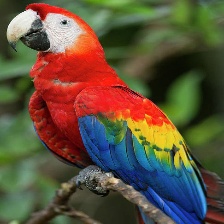
Species: SCARLET MACAW
Scientific name: ARA MACAO
ImageNet parent category: macaw